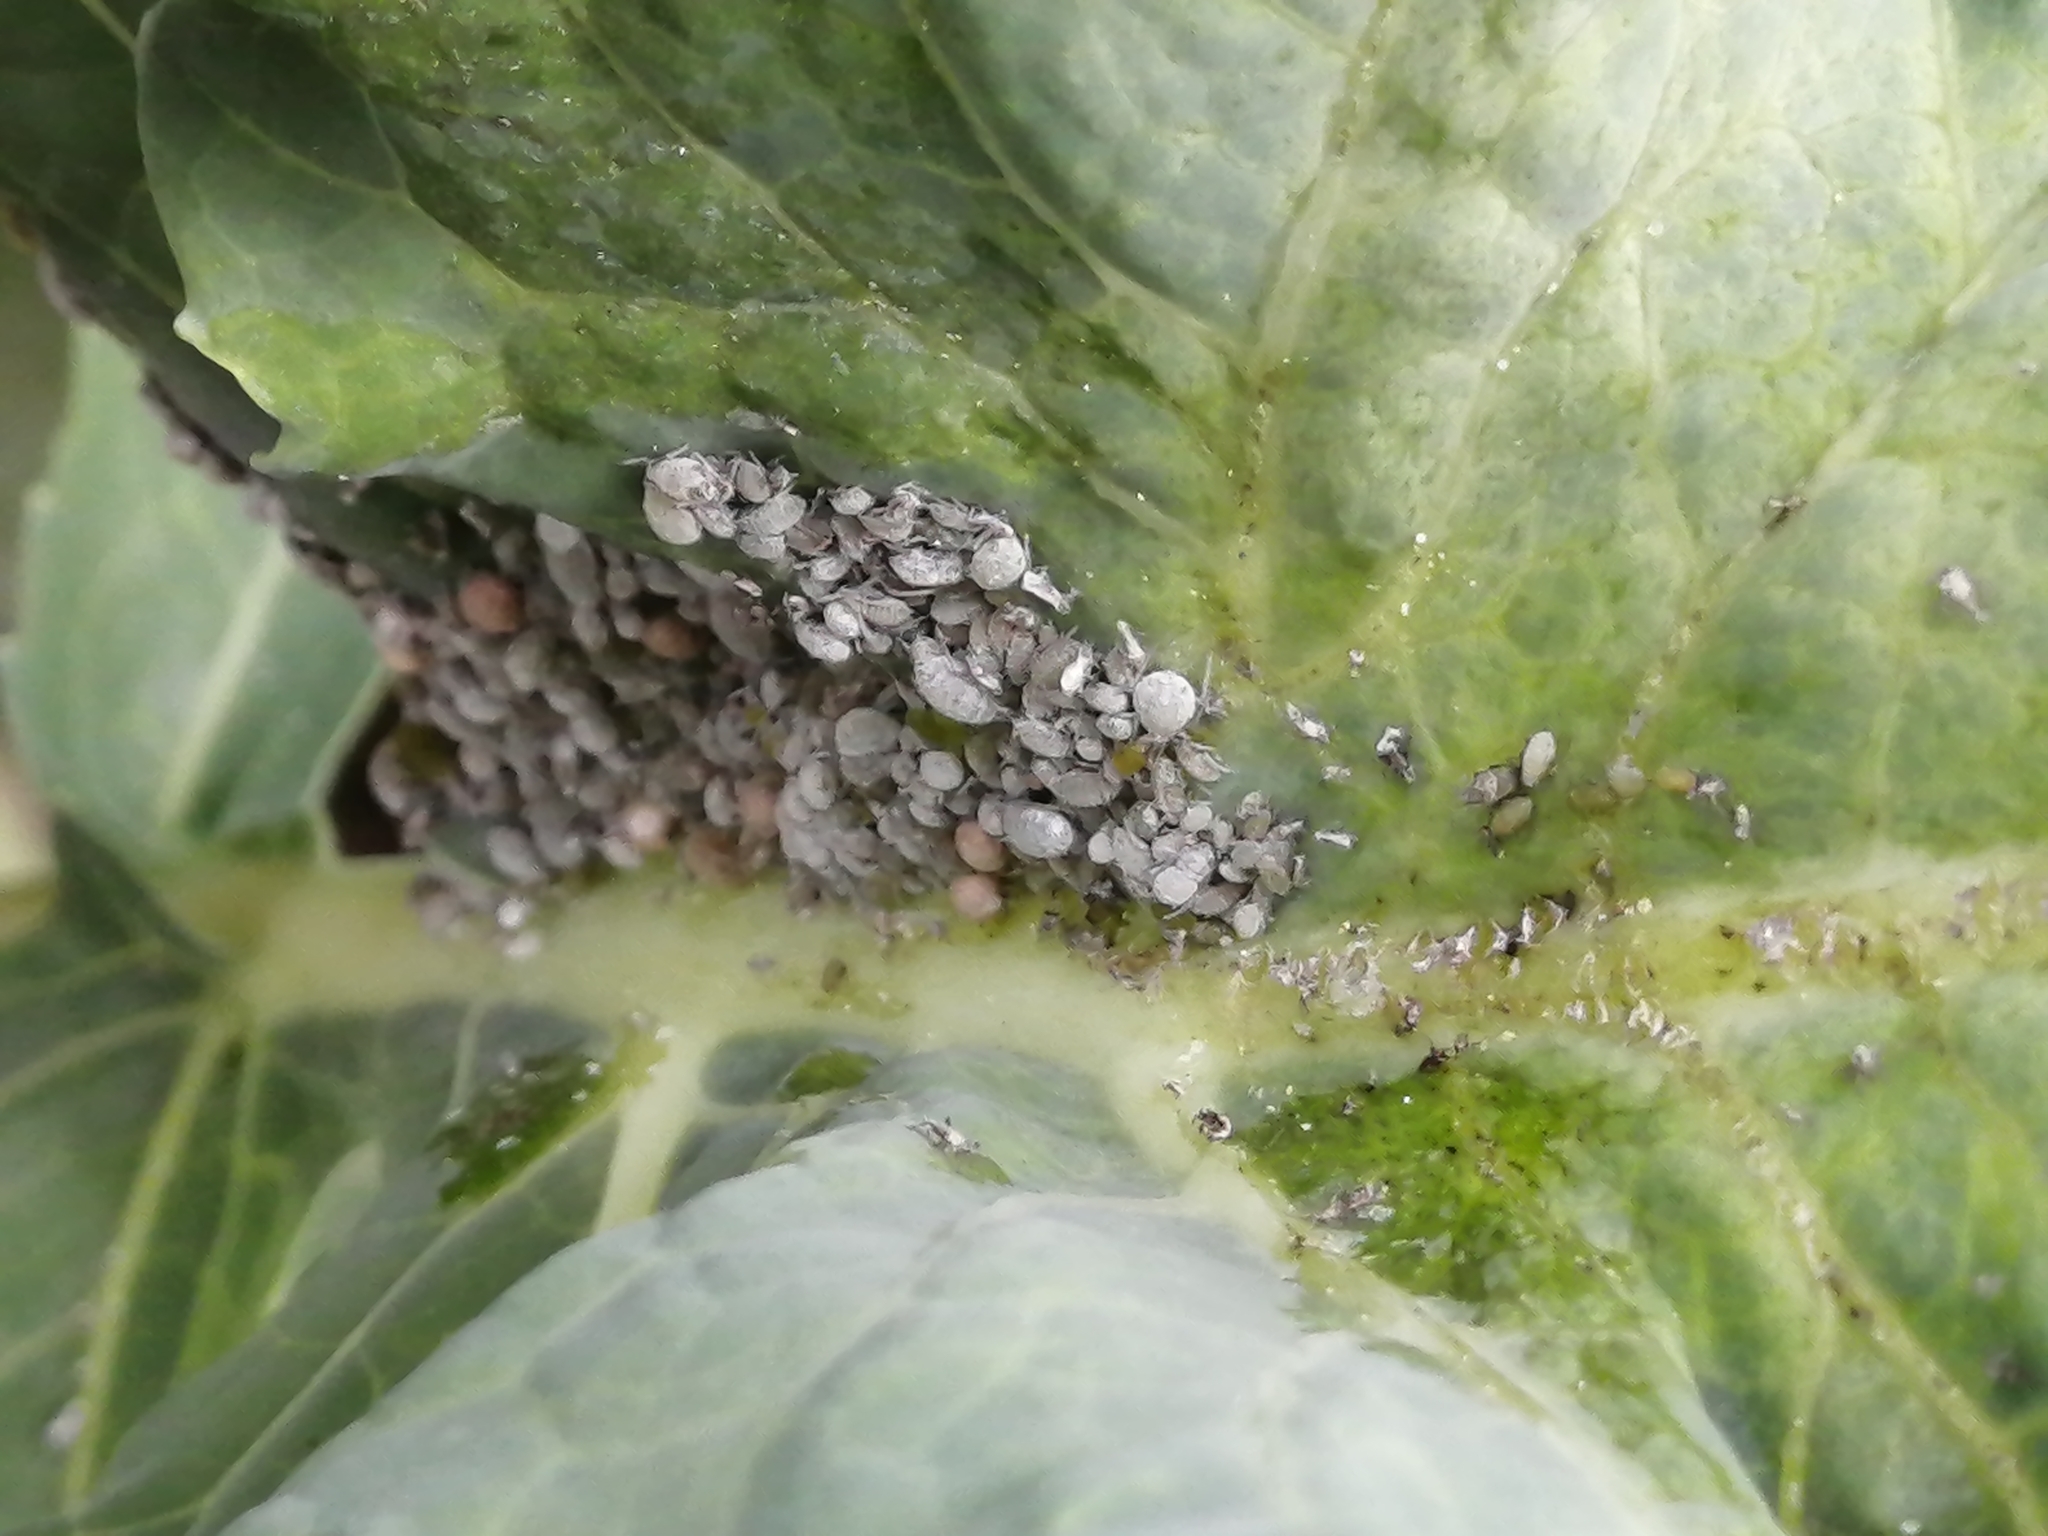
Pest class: cabbage_aphid